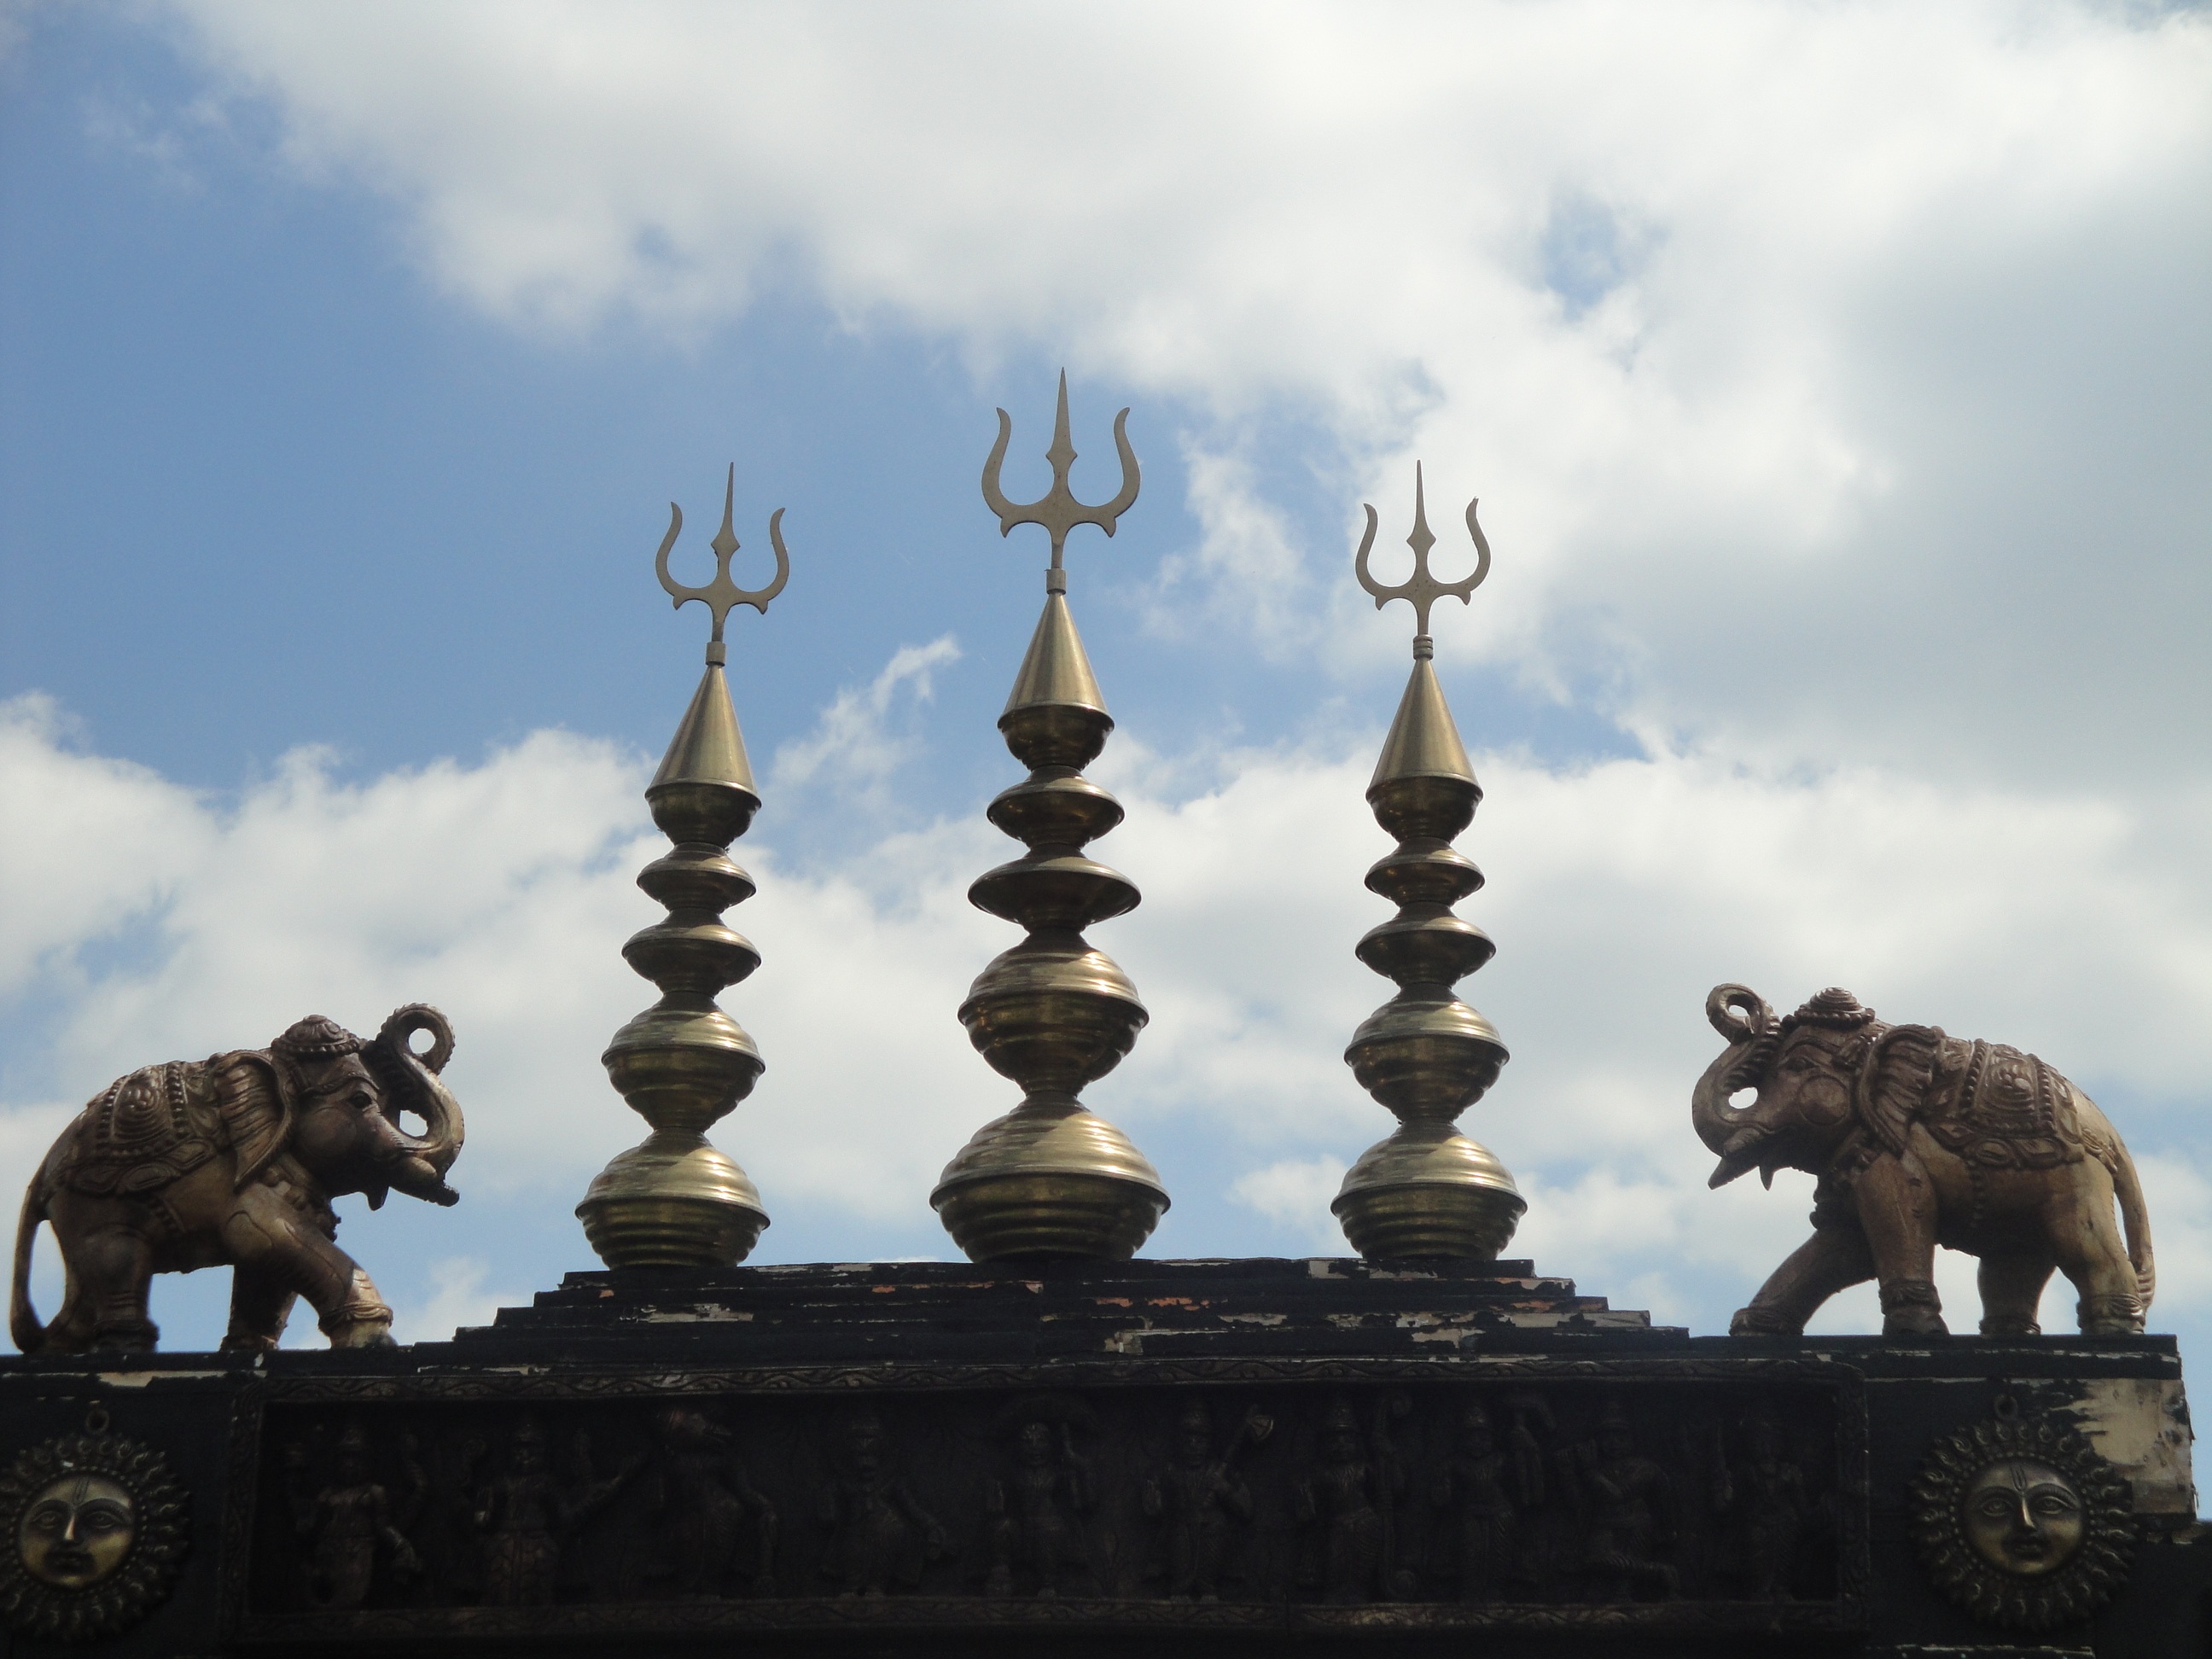
sky, monument, statue, landmark, blue, sculpture, temple, hindu, elephants